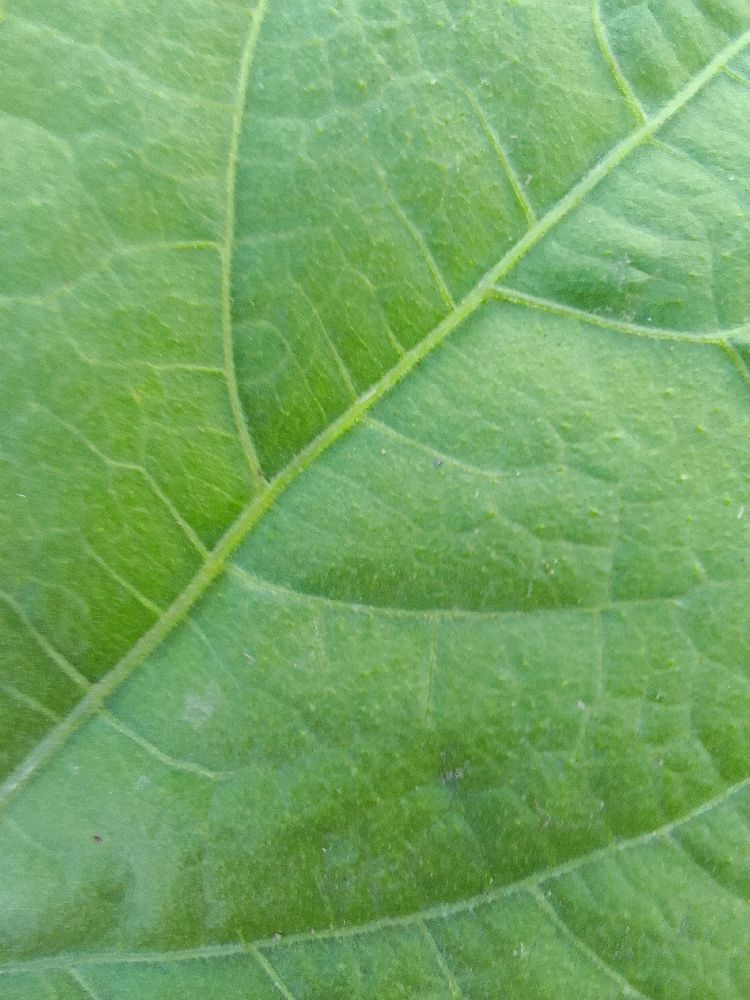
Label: healthy